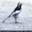
Label: bird